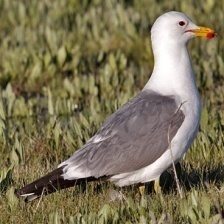
Species: CALIFORNIA GULL
Scientific name: LARUS CALIFORNICUS